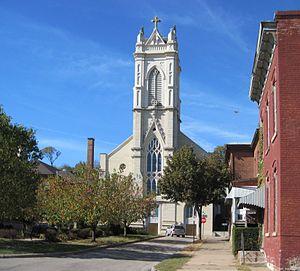
L'archidiocèse de Dubuque, dans l'état du Iowa, a été érigé canoniquement le 15 juin 1893 par le pape Léon XIII. Il avait auparavant été érigé en diocèse le 15 juillet 1837 à partir du territoire du l'archidiocèse de Saint-Louis. Son archevêque est Mᵍʳ Michael Owen Jackels, qui siège à la cathédrale Saint-Raphaël.